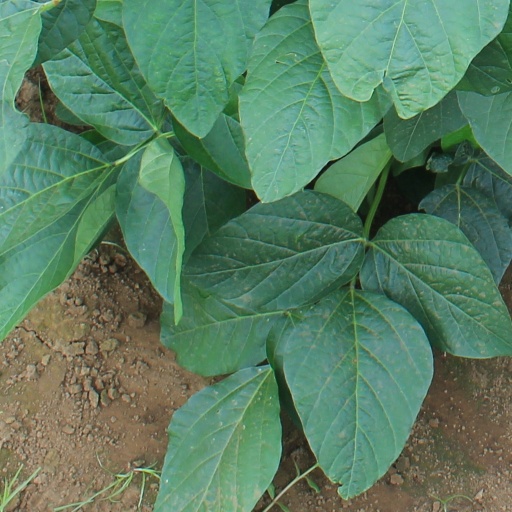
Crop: soybean